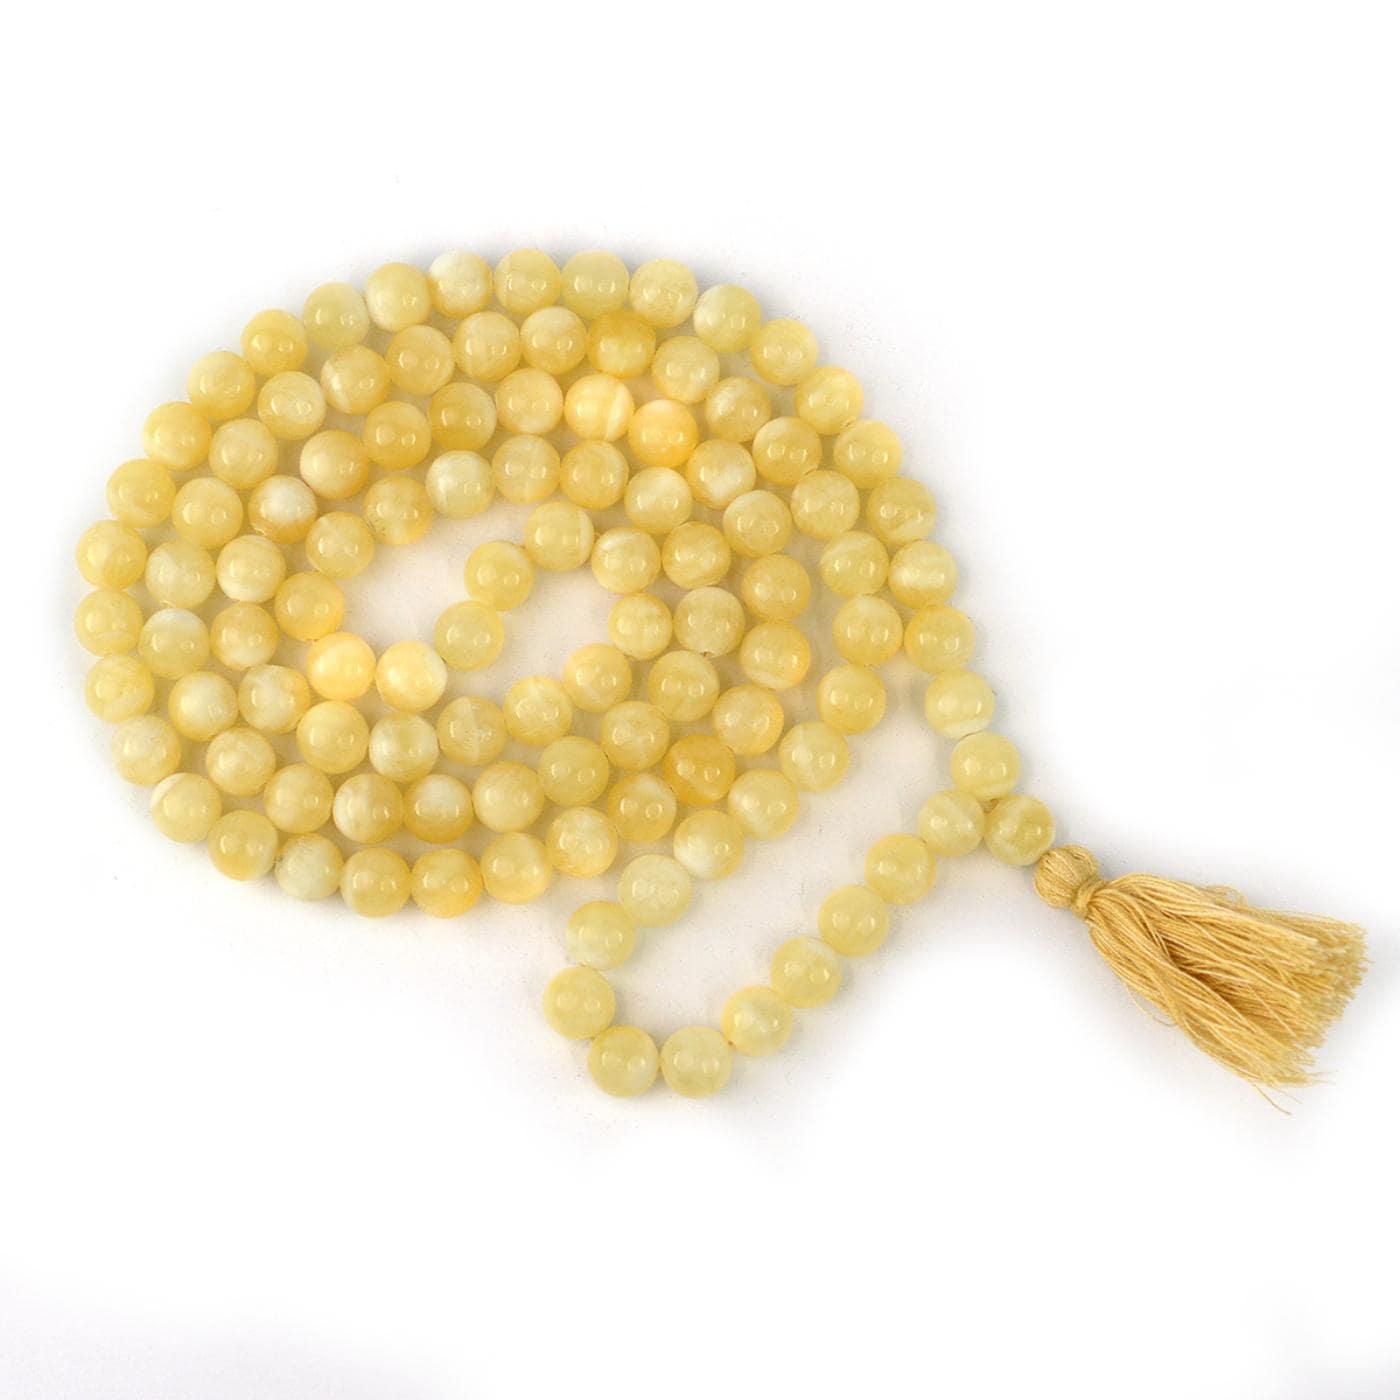
Reiki Crystal Products Natural Yellow Calcite 8mm Mala 108 Round Bead Mala / Necklace for Reiki Healing and Crystal Healing Stone
Type: Necklaces & Pendants
Brand: Reiki Crystal Products
Price: Rs. 1499
Hand Made Natural Crystal Stone Mala / Necklace | Length : 32 Inch. | Stone Size - 8 mm | Shape Round | Number of Beads 108 | Charged By Reiki Grand Master & Vastu Expert
Features: Hand Made Natural Crystal Stone Mala / Necklace | Length : 32 Inch. | Stone Size - 8 mm | Shape Round | Number of Beads 108 | Charged By Reiki Grand Master & Vastu Expert,Natural Healing Crystal Stone Mala for Reiki Healing, Crystal Healing, Numerology, Tarot, Astrology & Feng Shui,100% Authentic, Original and Natural Healing Stone / Crystal Mala - small holes, crack marks on the surface or inside the stones are often visible,Material : Natural Healing Stones See Images & Product Description For Healing Properties /Advantages,Stylish Party-Daily-Office-Casual Wear Reiki Healing Stone Mala / Necklace for Men, Women, Boys, Girls. Best for Gifting & Personal Use.
Included: Pack Of 1 X Yellow Calcite 8mm Mala